Ștefan cel Mare University of Suceava

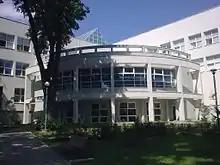
Ștefan cel Mare University of Suceava (July 2017)

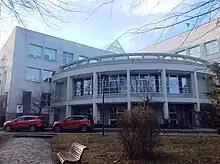
Ștefan cel Mare University in Suceava (February 2023)

The first public higher education institution in Suceava was founded in 1963 as the "Institute of Pedagogy". The institution had three faculties: Letters, Mathematics and Physics, and History and Geography. In 1984, it was transformed into the "Sub-Engineering Institute", subordinated to the Technical University of Iași.